Czorneboh

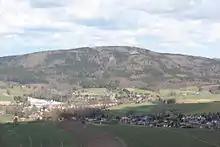
The south side of the mountain with Cunewalde in the foreground.

Carried by the spirit of romanticism, the name Czorneboh became the only name of the mountain until the mid-19th century. Devilish stories and legends about alleged Slavic place of worship on Czorneboh are well associated with the name. Karl Benjamin Preusker mentioned in his "Ober-Lausitzische Altertümer" from 1828 various legends and many folk tales that took place around the rocks of Czorneboh. For example, the oracle of the gods, places of devils, pilgrimages and victims of "pagan reactions," as well as speculation on the destruction and burial of "ancient objects". In his later, more extensive work from 1841, he even showed a detailed map with various legendary places such as the "devil's pulpit", "devil's window", "hell", and a "cauldron" (sacrificial cauldron). The first detailed legends appeared in 1839 in Heinrich Gottlob Gräve's "Volkssagen und volksthümliche Denkmale der Lausitz", and by the middle of the century, there is more than half a dozen of them.